Military history of the Netherlands during World War II

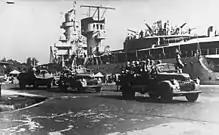
KNIL units passing light cruiser "De Ruyter" in Soerabaja, c. 1940

After the Japanese attack on Pearl Harbor, the Dutch government declared war on Japan. Like the defense of its mother country, the defense of the Netherlands East Indies (NEI) had been hopelessly neglected; the strongest naval units available were three light cruisers ("De Ruyter", "Java" and "Tromp"), though they were supported by a relatively large submarine force.